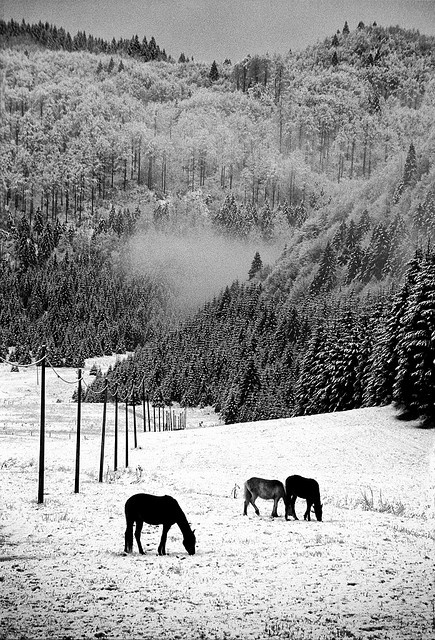
A couple of animals that are in the wild.
Three horses grazing in a snow covered field
A black-and-white photo of three horses grazing in the snowy grass.
Black and white photo of three horses in the snow.
Three horses are grazing outside in the snow.